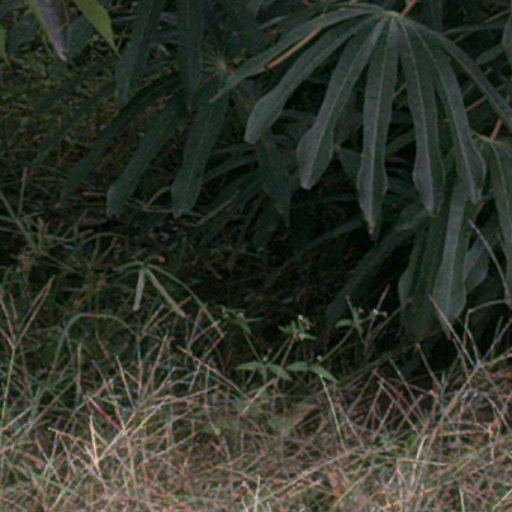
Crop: cassava